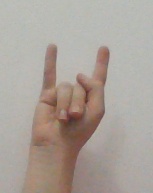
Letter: la